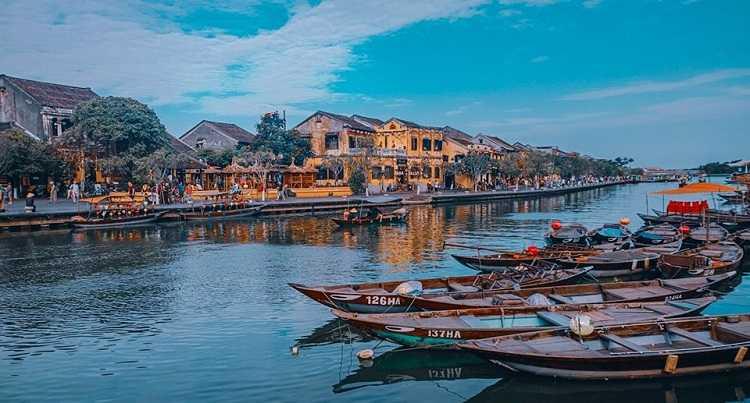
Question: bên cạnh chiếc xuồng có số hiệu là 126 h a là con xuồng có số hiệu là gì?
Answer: con xuồng có số hiệu là 137 h a